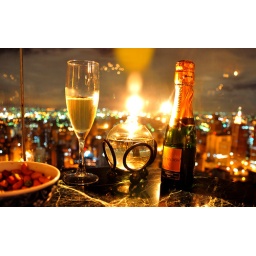
Cool bar on top of the tallest building in downtown Sao Paulo.